Winston-Salem Twins (1905–1942)

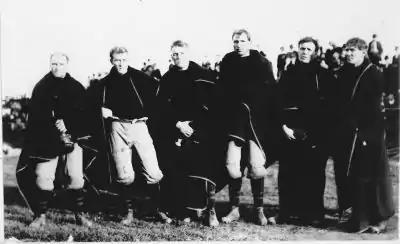
(1920) The Nesser Brothers. (L–R) Ted, John, Frank Nesser, Fred, Phil, Al Frank Nesser batted .319 for the Twins in 1916 in the midst of a professional football career.

Coming to Winston-Salem in 1916, after playing the 1915 season with the Greensboro Patriots, outfielder Frank Nesser batted .319 for the Twins in 1916, playing in 115 games at age 27. Nesser did not play again in the minor leagues until the 1920 season and he left baseball after batting .385 in 113 games for the Class B level Saginaw Aces in 1921. Nesser had previously been the player-manager of the Lima Cigarmakers. Nesser was a professional football player and he played six seasons in the early National Football League. Along with six of his brothers, the Nesser brothers all played professional football and were teammates for a duration. A halfback, lineman, punter and punter, Nesser frequently engaged in kicking contests with the legendary Jim Thorpe and once was credited with a 63-yard field goal. His punts were cited at frequently traveling 70 yards in the air. Nesser played professional football for the Columbus Panhandles (1907–1924), Akron Indians (1912, 1914) and Columbus Tigers (1925–1926). In his minor league baseball career, Frank Nesser had a career batting average of .328 in 4,032 at bats.